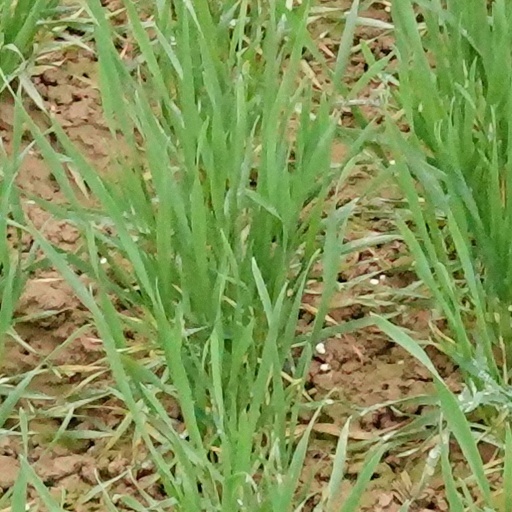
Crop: wheat